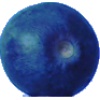
Label: Huckleberry 1